Mary Baird Bryan

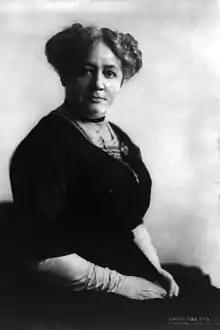
Mary Baird Bryan

Mary Elizabeth Baird Bryan (June 17, 1861 – January 30, 1930) was an American attorney, writer, and suffragist. She was married to William Jennings Bryan.